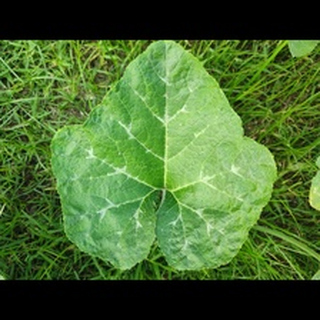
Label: pumpkin_bacterial_leaf_spot